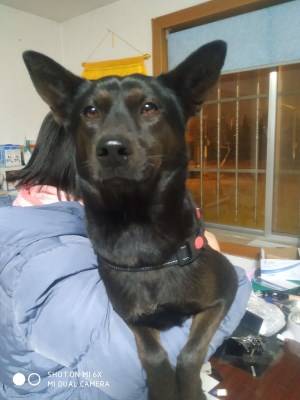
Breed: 3336-n000121-chinese_rural_dog